List of Titans (2018 TV series) characters

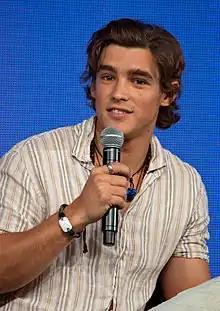
Brenton Thwaites is the first actor to play Nightwing in live-action.

Portrayed by Brenton Thwaites / Tomaso Sanelli and Viktor Sawchuk (young).